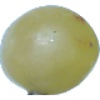
Label: Grape White 1